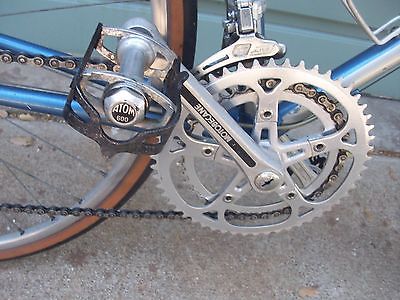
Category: bicycle